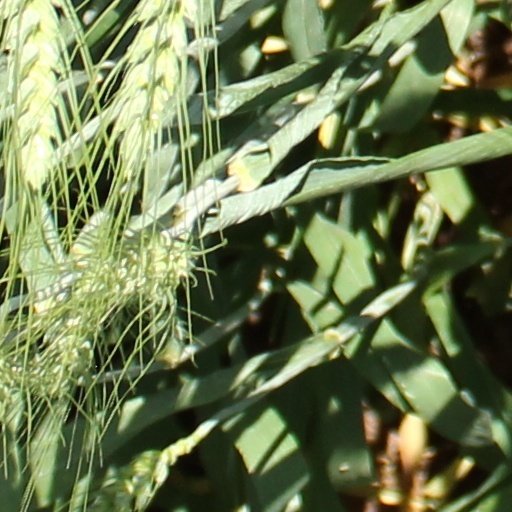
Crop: wheat